Question: Please indicate a possible affordance area of the drum that can be used for striking
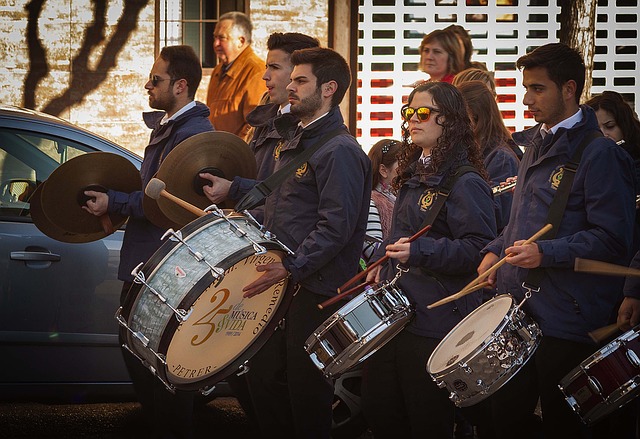
Answer: [420.323, 292.594, 520.788, 381.896]